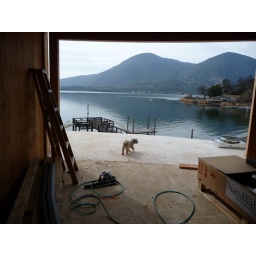
View from office in new house from where desk is place.